Fort Bayard (Washington, D.C.)

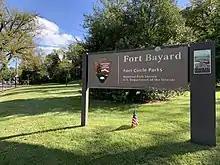
Fort Bayard Park

The abandoned fort remained in a constantly deteriorating condition until 1919, when the Commissioners of the District of Columbia pushed Congress to pass a bill that would consolidate the sites of the aging forts into a "Fort Circle" system of parks that would ring the growing city of Washington. As envisioned by the Commissioners, the Fort Circle would be a green ring of parks outside the city, owned by the government, and connected by a "Fort Drive" road in order to allow Washington's citizens to easily escape the confines of the capital. However, the bill allowing for the purchase of the former forts, which had been turned back over to private ownership after the war, failed to pass both the House of Representatives and Senate.